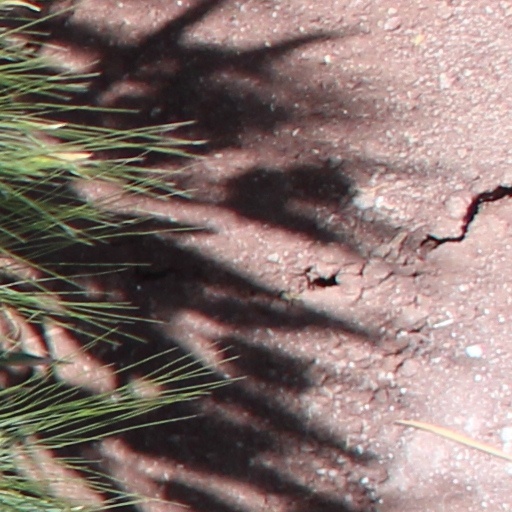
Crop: wheat